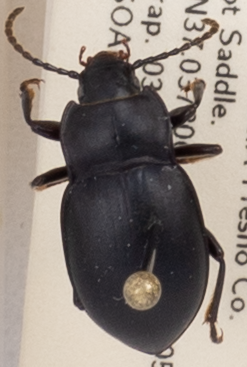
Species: Metrius contractus
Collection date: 2019-07-03 04:00:00
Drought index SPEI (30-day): -0.17
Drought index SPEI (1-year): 0.39
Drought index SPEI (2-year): -0.03